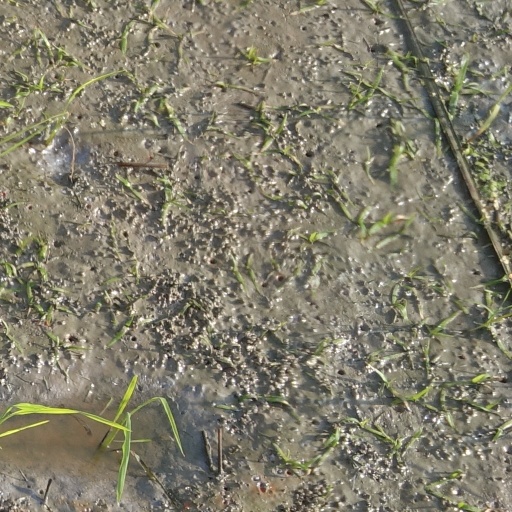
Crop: rice